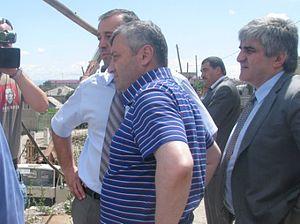
Vadim Vladimirovitch Brovtsev est un entrepreneur et homme politique russe et sud-ossète qui sert comme conseiller municipal d'Oziorsk en Russie, Premier ministre de la république séparatiste et non reconnue d'Ossétie du Sud puis président par intérim de celle-ci. Un homme avec un passé obscur et criminel, il atteint le pouvoir en Ossétie du Sud après y être envoyé par la Russie pour l'administrer, un an après la reconnaissance de la république par le Kremlin.